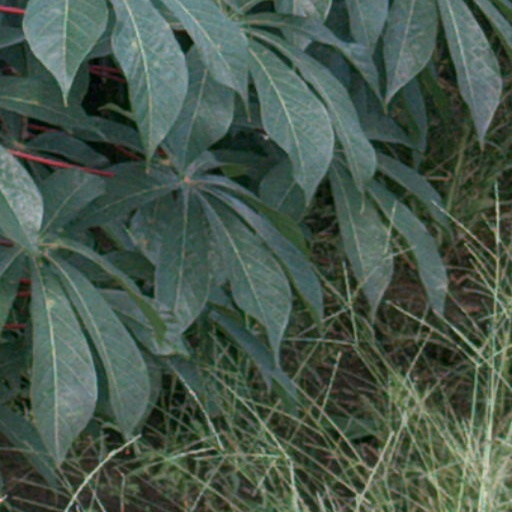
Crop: cassava